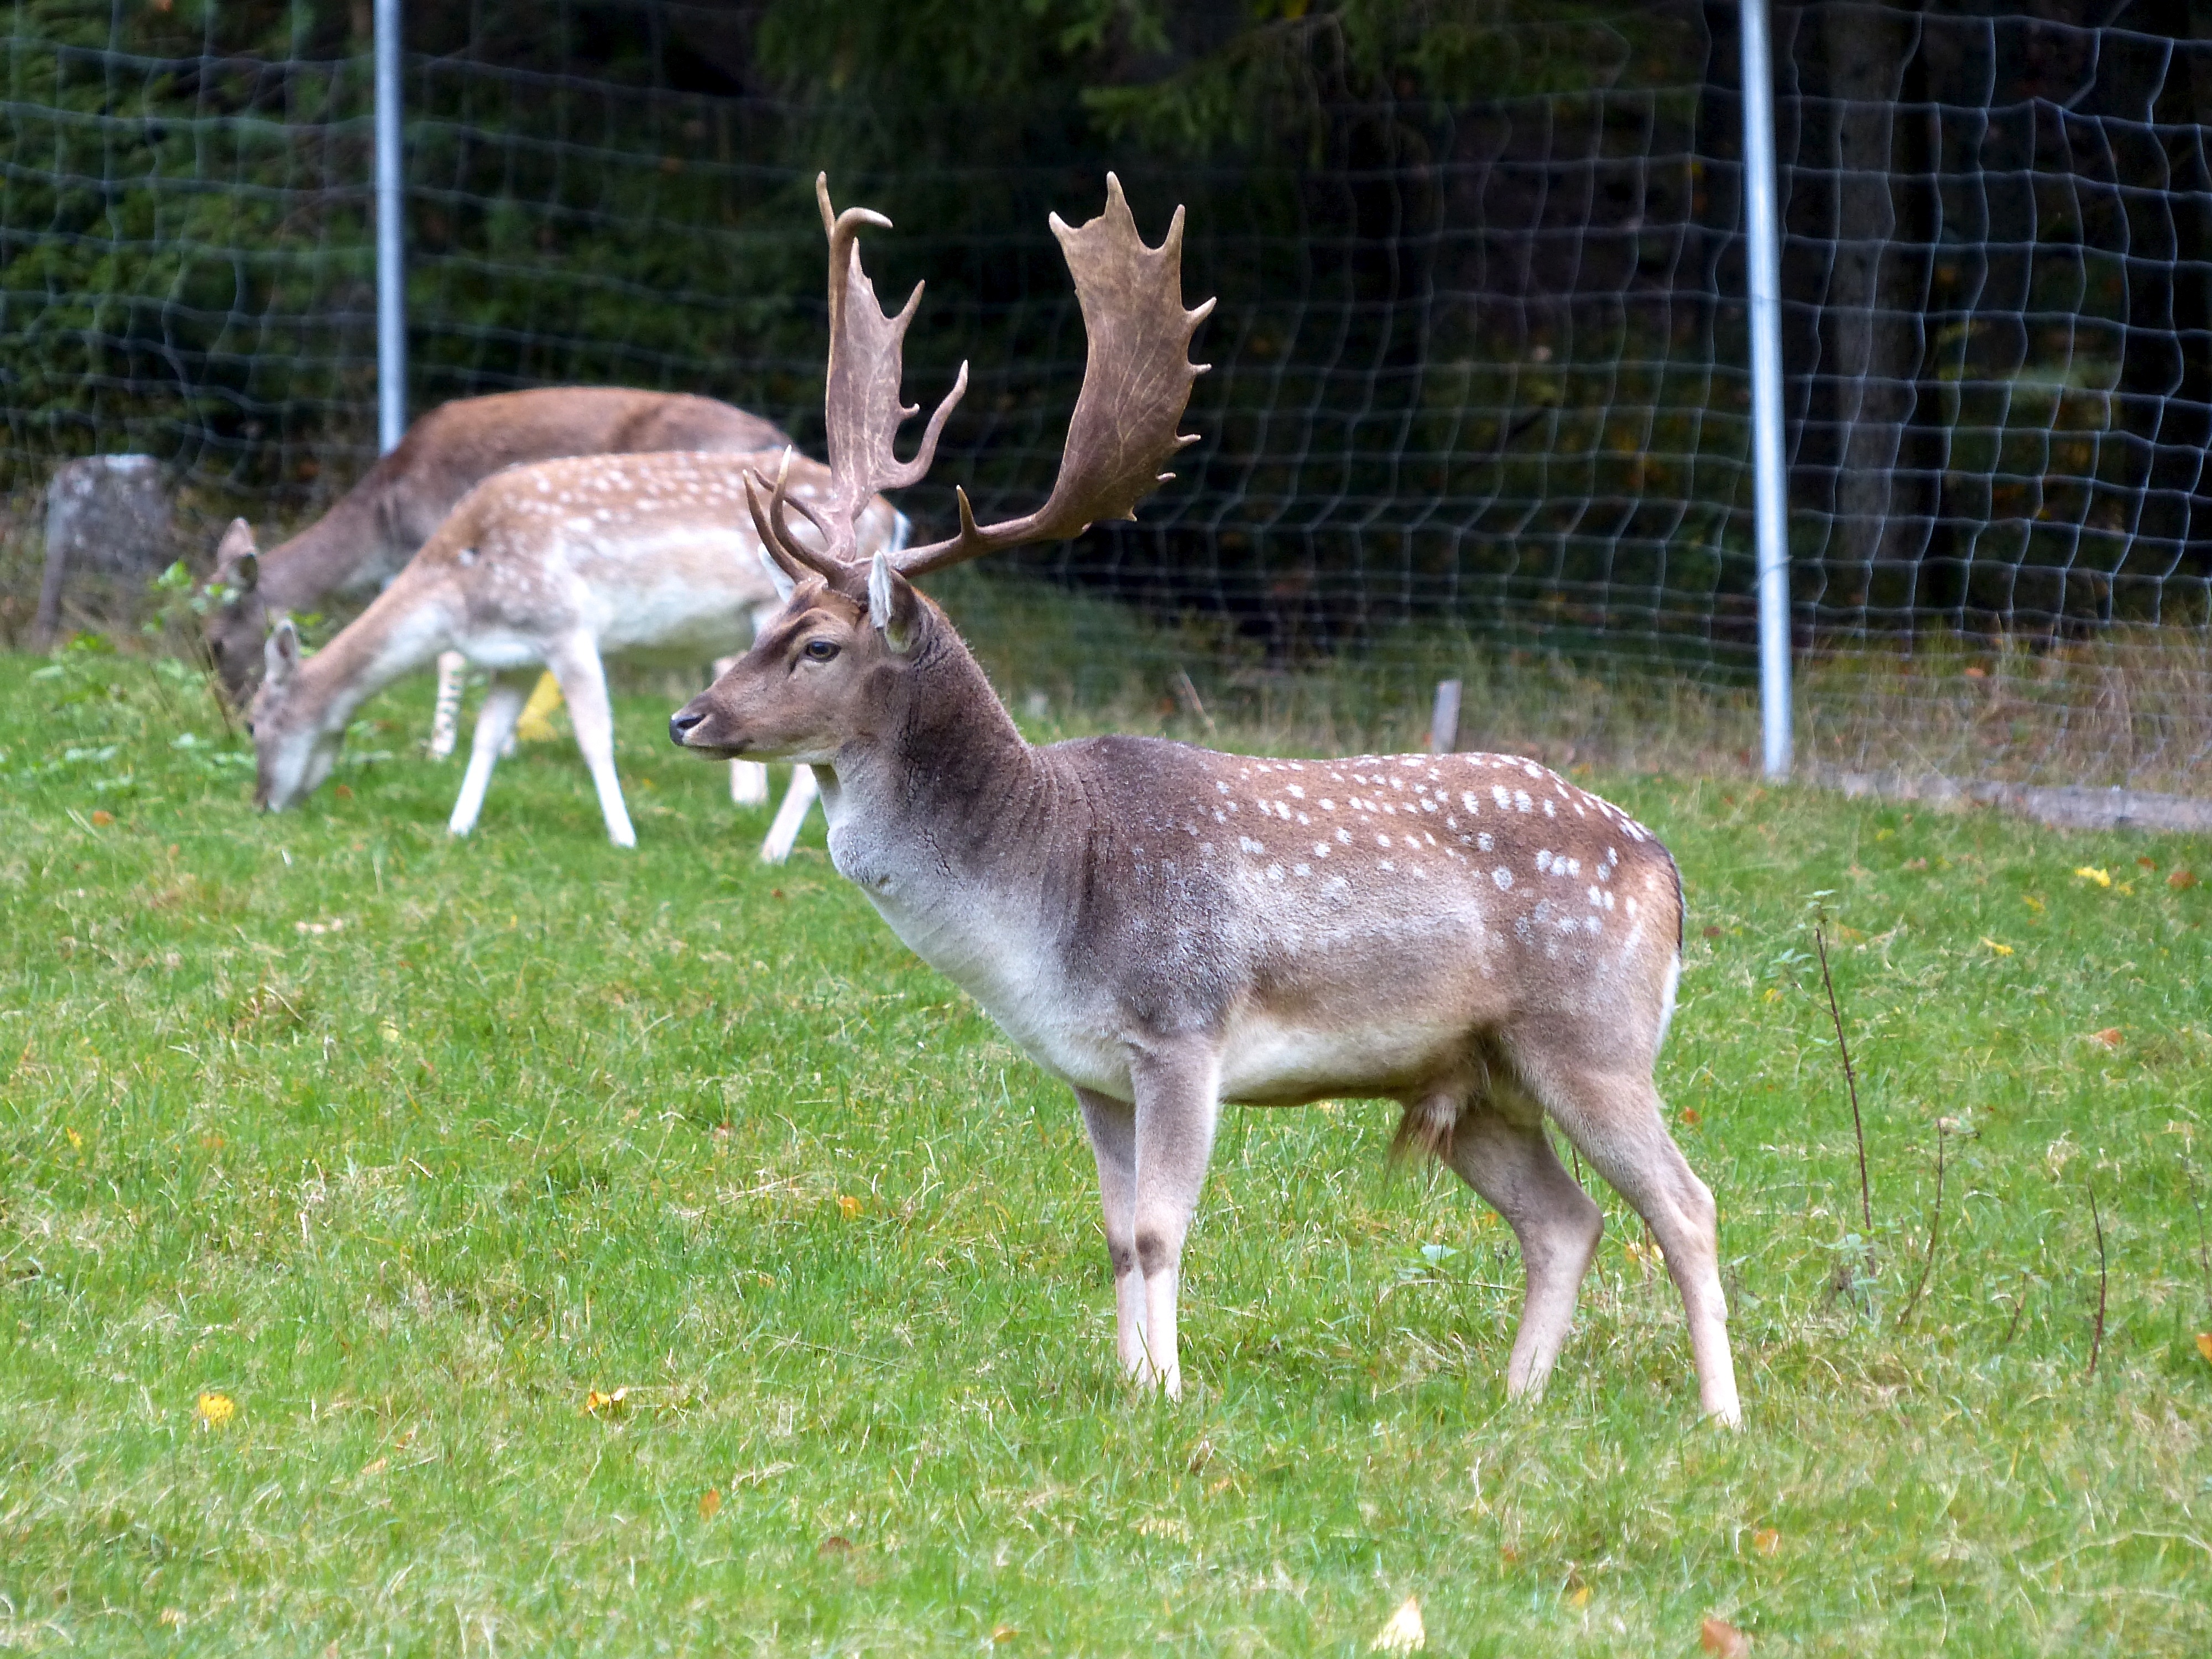
landscape, forest, hiking, meadow, fall, travel, wildlife, foliage, deer, europe, autumn, mammal, black, fauna, trees, leaves, sunny, reindeer, vertebrate, germany, schwarzwald, antlers, baiersbronn, mitteltal, white tailed deer, musk deer